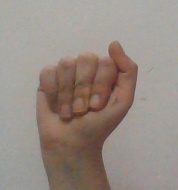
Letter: saad